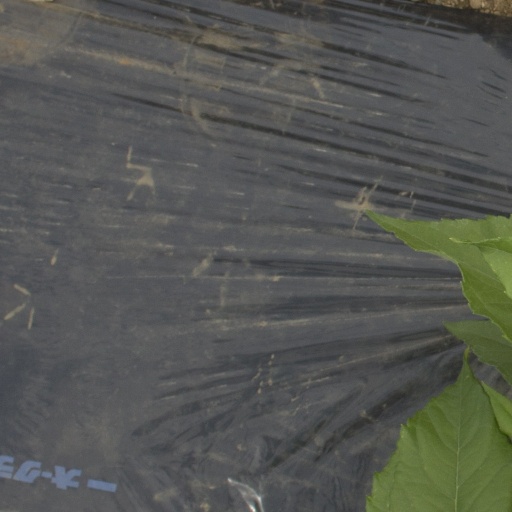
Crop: Jerusalem artichoke